Moulamein

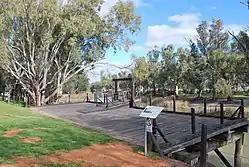
The old wharf at Moulamein on the Edward River; riverboats carted wool and other products to and from Moulamein until the coming of the railway in 1923

Existing records of the Moulamein Court of Petty Sessions begin in 1847. In June 1848 a contract was let for a court-house and lock-up to be built at Moulamein (to be finished within six weeks). Moulamein Post Office opened on 1 October 1849 and the Clerk of Petty Sessions at Moulamein, Cornelius de Witt Jebb, applied for the position of postmaster. The post office closed in 1851 and was not reopened until 1859. Moulamein's court-house pre-dated the one at Albury, so prisoners were brought there to be tried from far-flung regions of the Riverina. Richard Edward Wright established the Moulamein Inn at the location in 1848 and was granted a licence for the hotel in February 1849. In November 1849 approval was granted for Moulamein to be laid out as a township. It was surveyed by Thomas Townsend in 1851 and its township status gazetted on 9 September that year. Moulamein's first court-house was demolished in 1860.